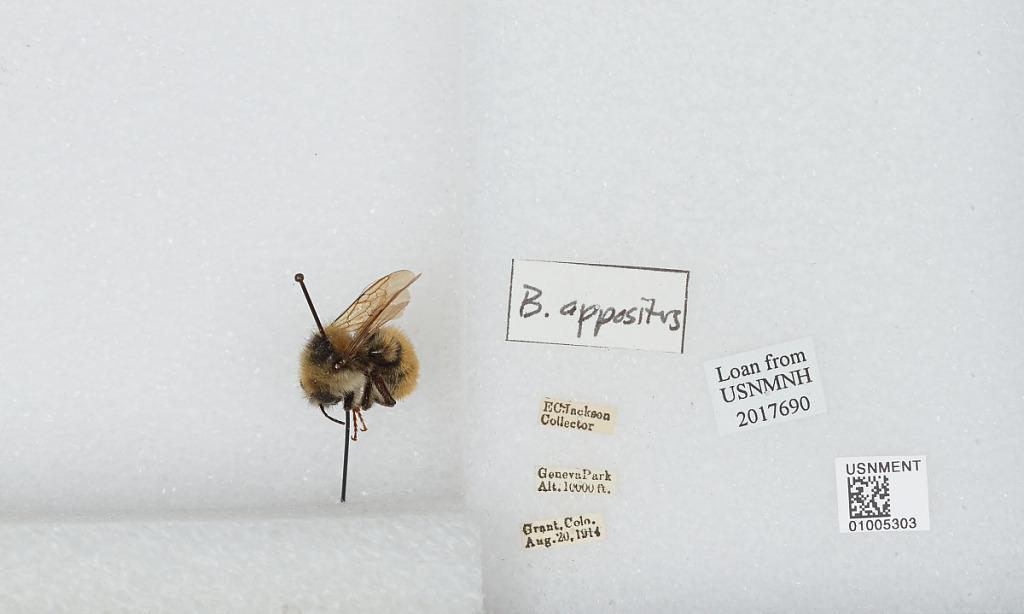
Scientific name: Bombus (Subterraneobombus) appositus Cresson
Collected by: E. Jackson
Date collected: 1914-8-20
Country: United States
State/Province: Colorado
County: Park
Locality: Geneva Park, Grant
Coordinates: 39.5178, -105.727